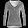
Label: Pullover